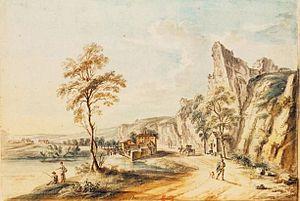
Moulin à foulon au bas des roches de Plombières, village près de Dijon sur le grand chemin de Paris, dessin de Jean-Baptiste Lallemand, http://gallica.bnf.fr/ark:/12148/btv1b7742448h.r=Foulon.langFR
Un foulon, également autrefois appelé moulin fouleur, moulin foulon, ou encore aujourd'hui, moulin à foulon voire de son nom occitan de Paradou dans le sud de la France, est un mécanisme servant à battre ou fouler la laine tissée dans de l'argile smectique pour l'assouplir et la dégraisser. Le moulin était exploité par un ouvrier foulon ou foulonnier. Il pouvait aussi servir pour les cuirs et peaux.